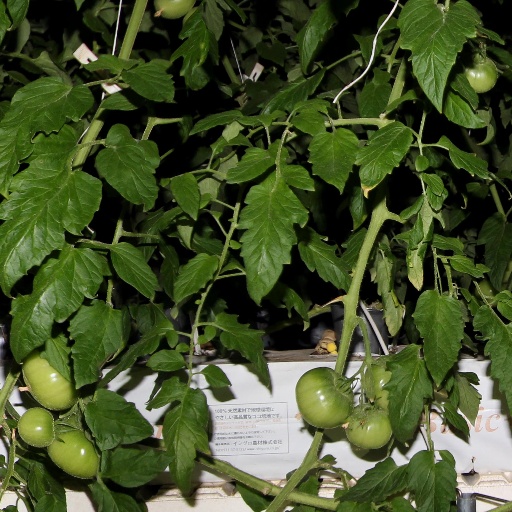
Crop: tomato